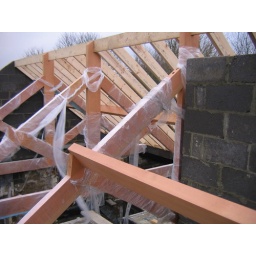
The red coloured trusses and purlins will be exposed in the kitchen roof when it is finished.